Georgy Sudeykin

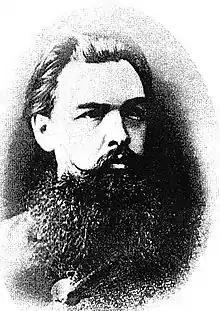

Georgy Porfiryevich Sudeykin (11 April 1850 – 16 December 1883 Saint Petersburg) was a Russian Gendarme colonel, the inspector of the "Saint Petersburg Department for Protection of Communal Security and Order". He was killed by his own double agent, Sergey Degayev.